Glaze defects

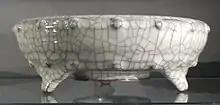
Small Guan ware bowl on legs, with pronounced, and in this case deliberate crackle in the glaze

Glaze defects are any flaws in the surface quality of a ceramic glaze, its physical structure or its interaction with the body.